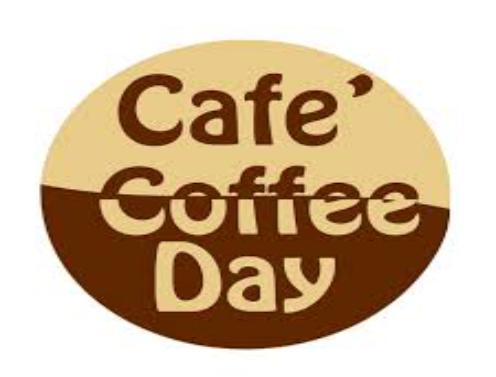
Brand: Cafe Coffee Day
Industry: Food